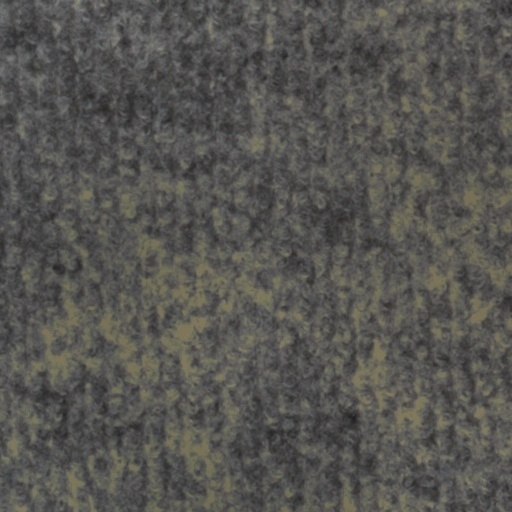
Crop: wheat